Scott Bloomquist

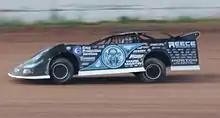
Bloomquist's 2015 Lucas Oil Late Model Dirt Series car at Oshkosh

He was known for working on his racecars as the chief chassis builder. He used to race in chassis built by major chassis manufacturers. He would then modify the chassis with tricks that he learned during his decades of racing. He decided it would be easier to build his chassis than to modify someone else's design. He sold "Bloomquist Chassis" (aka Team Zero) to select racers. Bloomquist Chassis helped in their entire program. In 2014, Bloomquist went into business with Michigan racer and businessman Randy Sweet and elected to halt mass chassis production for outside buyers and focus on select chassis building and design for Sweet/Bloomquist race cars. In 2019, Bloomquist ceased the Sweet/ Bloomquist chassis name and continued with his brand name while continuing to build chassis for select buyers.